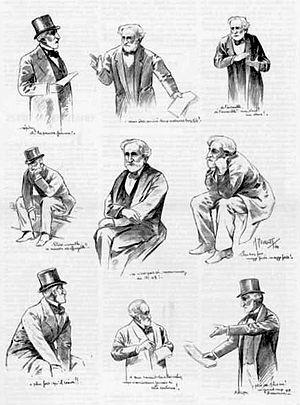
Giuseppe Fortunino Francesco Verdi [dʒuˈzɛppe fortuˈninoː franˈt͡ʃesko ˈverdi], né Joseph Fortunin François Verdi le 10 octobre 1813 à Roncole et mort le 27 janvier 1901 à Milan, est un compositeur romantique italien. Son œuvre, composée essentiellement d’opéras, unissant le pouvoir mélodique à la profondeur psychologique et légendaire, est l'une des plus importantes de toute l'histoire du théâtre musical.
Maurice Alexandre Albert Feuillet, né le 18 juin 1873 dans le 9ᵉ arrondissement de Paris et mort le 15 avril 1968 dans le 16ᵉ arrondissement de Paris, est un artiste peintre, dessinateur, illustrateur et journaliste français. Fondateur du Figaro artistique, il fut un important critique d'art.